Ahmed Adnan Saygun Sanat Merkezi (Tram İzmir)

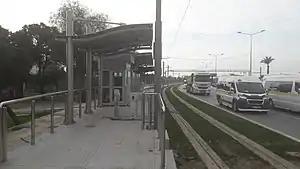
The eastbound platform in February 2018.

Ahmed Adnan Saygun Sanat Merkezi is a station on the Konak Tram line in İzmir, Turkey. It is located along Mustafa Kemal Coastal Boulevard in west Konak. The station consists of two side platforms, one on each side of the boulevard.